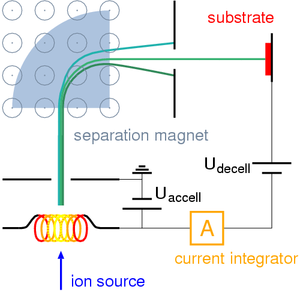
L'implantation ionique est un procédé d'ingénierie des matériaux. Comme son nom l'indique, il est utilisé pour implanter les ions d'un matériau dans un autre solide, changeant de ce fait les propriétés physiques de ce solide. L'implantation ionique est utilisée dans la fabrication des dispositifs à semi-conducteurs, pour le traitement de surface des métaux, ainsi que pour la recherche en science des matériaux. Les ions permettent à la fois de changer les propriétés chimiques de la cible, mais également les propriétés structurelles car la structure cristalline de la cible peut être abîmée ou même détruite.